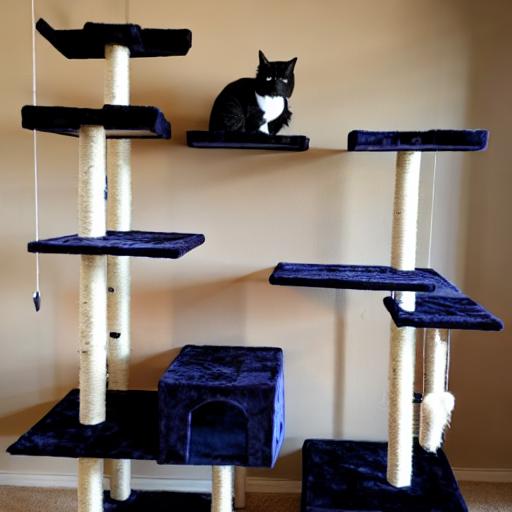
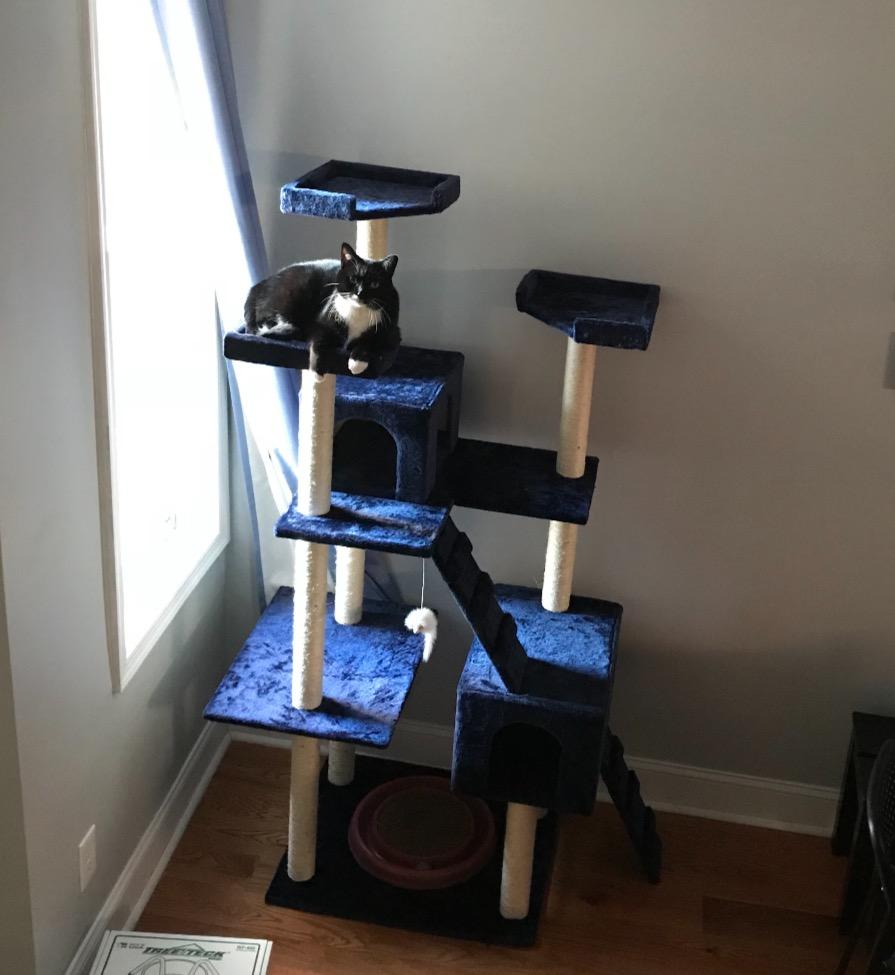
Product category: items_cat tree
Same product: no